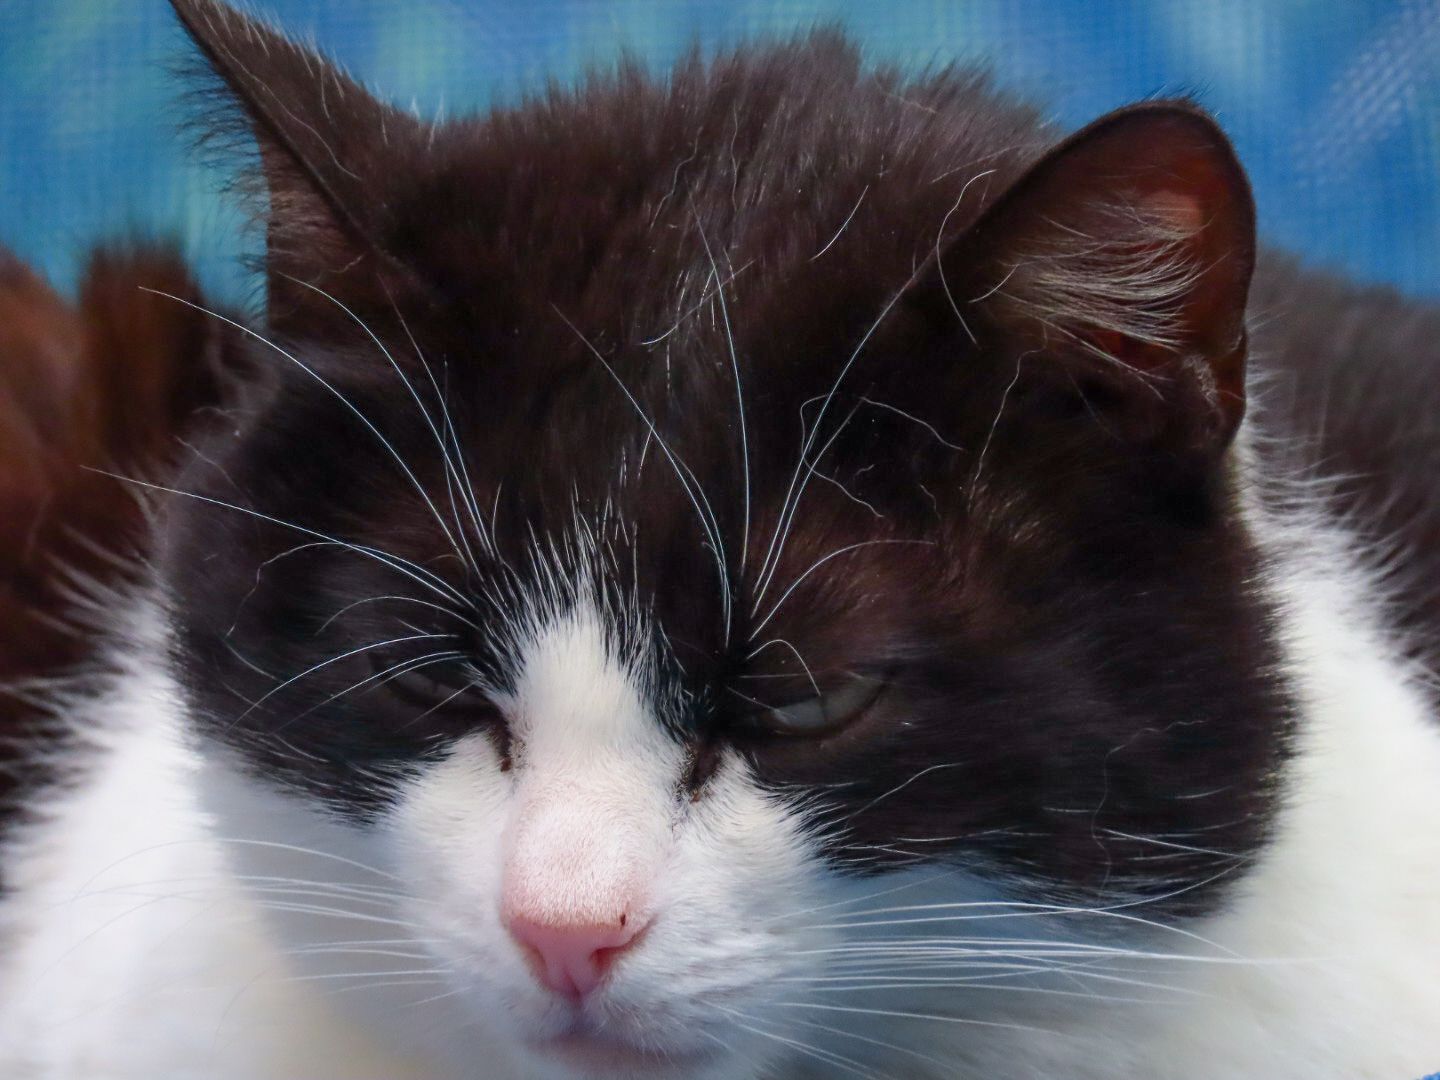
Sleepy Black and White Cat
A black and white cat with sleepy eyes rests quietly. Its soft fur and long whiskers stand out against a blue background.
Eye-level close-up with soft natural light, capturing a quiet moment. The cat's fur stands out gently against the cool blue background, creating a peaceful, cozy feel.
Labels: Animal, Cat, Kitten, Mammal, Pet, Manx, Angora, Background
Camera: Canon Canon PowerShot SX70 HS
Lens: 3.8-247.0 mm
Aperture: F6.3
Exposure: 1/500 sec
ISO: 400
Focal length: 221.1 mm